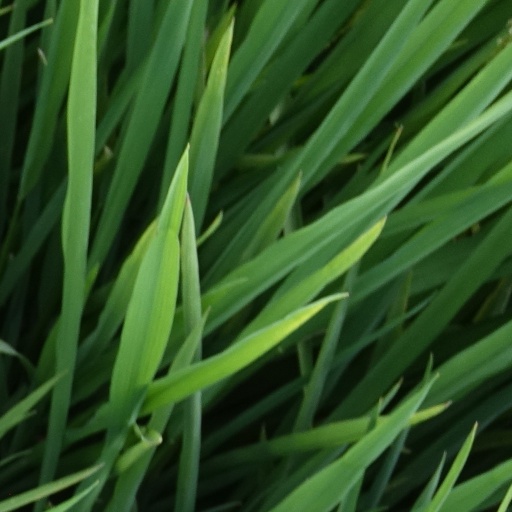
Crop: rice